HMS Leander (1848)

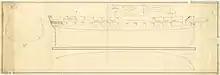
Plan of "Leander" drawn in 1843

"Leander" was commissioned under her first commander, Captain Sidney Dacres, on 28 September 1849. Born into a substantial naval dynasty during the Napoleonic Wars, he eventually rose to the rank of admiral and became First Naval Lord. His only significant action as First Naval Lord was to press for the abolition of masts. He went on to be visitor and governor of Greenwich Hospital. He commissioned her at Portsmouth for particular service in a Squadron of Evolution. He commanded the "Leander" until 3 June 1852.